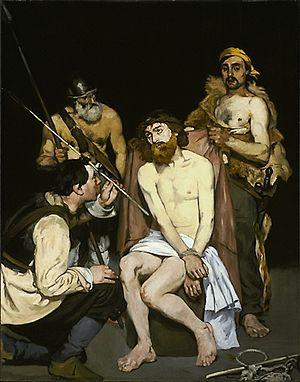
L'Art Institute of Chicago est un musée situé à Chicago aux États-Unis. Deuxième plus grand musée d'art du pays après le Metropolitan Museum of Art de New York, il abrite l'une des plus importantes collections d'art des États-Unis. Ouvert au public depuis 1879, le musée fut établi initialement à l'angle sud-ouest de State Street et de Monroe Street. Lors de l'Exposition universelle de 1893, la ville construisit un nouveau bâtiment pour abriter les collections de l'Art Institute. Depuis 1893, le musée se trouve dans le Grant Park, au 111 South Michigan Avenue, dans le centre-ville de Chicago.